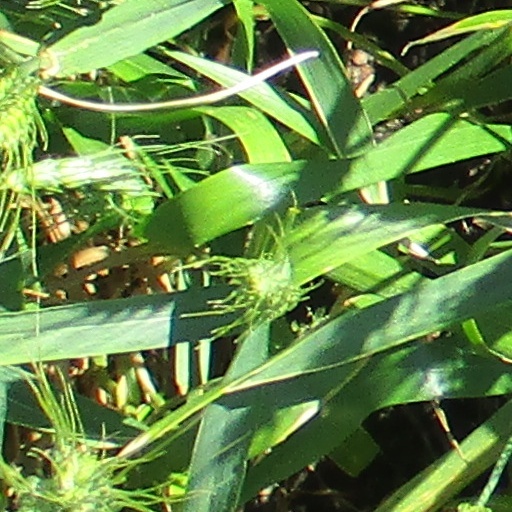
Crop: wheat